Chandralekha (1948 film)

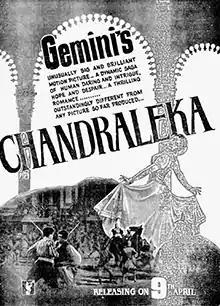
Theatrical-release poster of the Tamil version

Chandralekha (also spelt Chandraleka) is a 1948 Indian historical adventure film produced and directed by S. S. Vasan of Gemini Studios. Starring T. R. Rajakumari, M. K. Radha and Ranjan, the film follows two brothers (Veerasimhan and Sasankan) who fight over ruling their father's kingdom and marrying a village dancer, Chandralekha.